Nyhavn 18

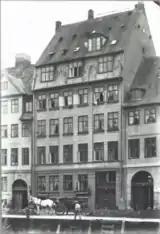
Hans Christian Andersen in his study at Nyhavn 18

The building was listed by the Danish Heritage Agency in the Danish national registry of protected buildings in 1932. In 1959, Bank of Denmark purchased the building. Erik Møller Architects were commissioned to adapt the building for use as residences for foreign artists and scientists. The renovation received an award from Copenhagen Municipality in 1973.